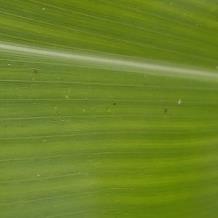
Crop: Maize
Condition: stripe-d